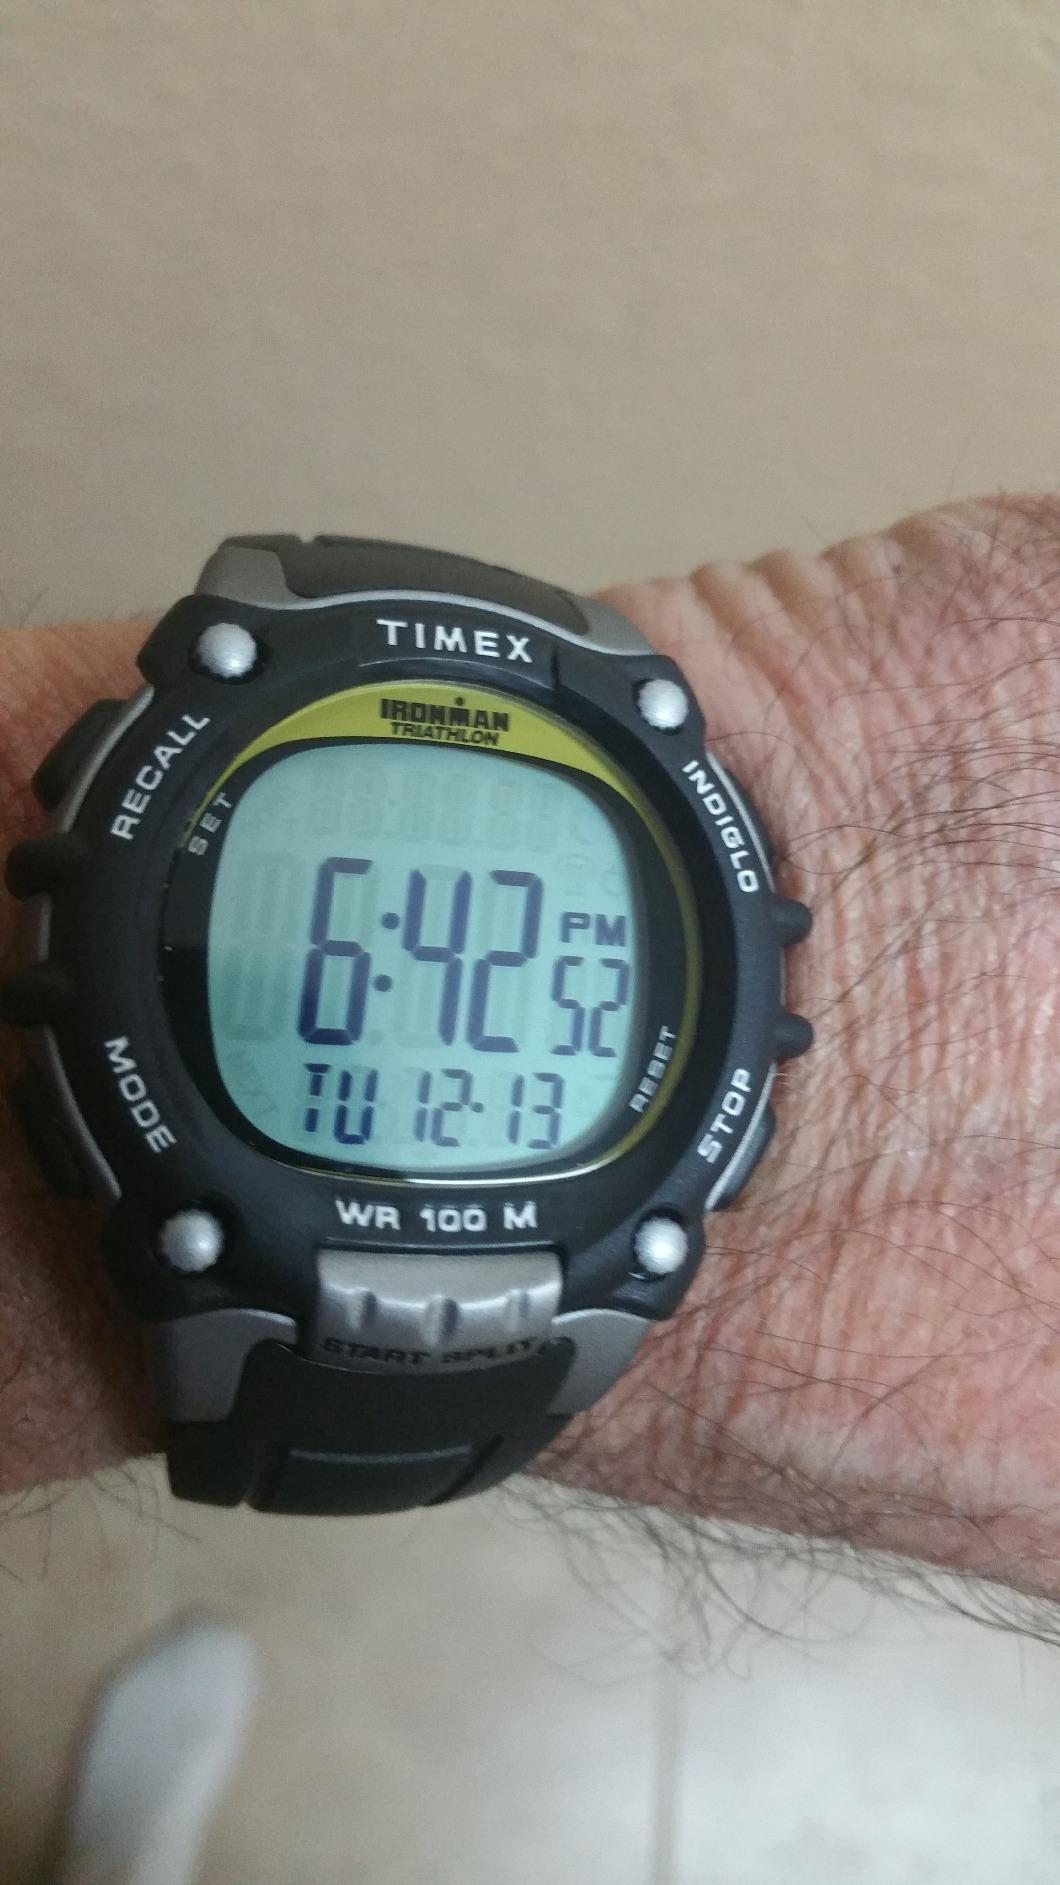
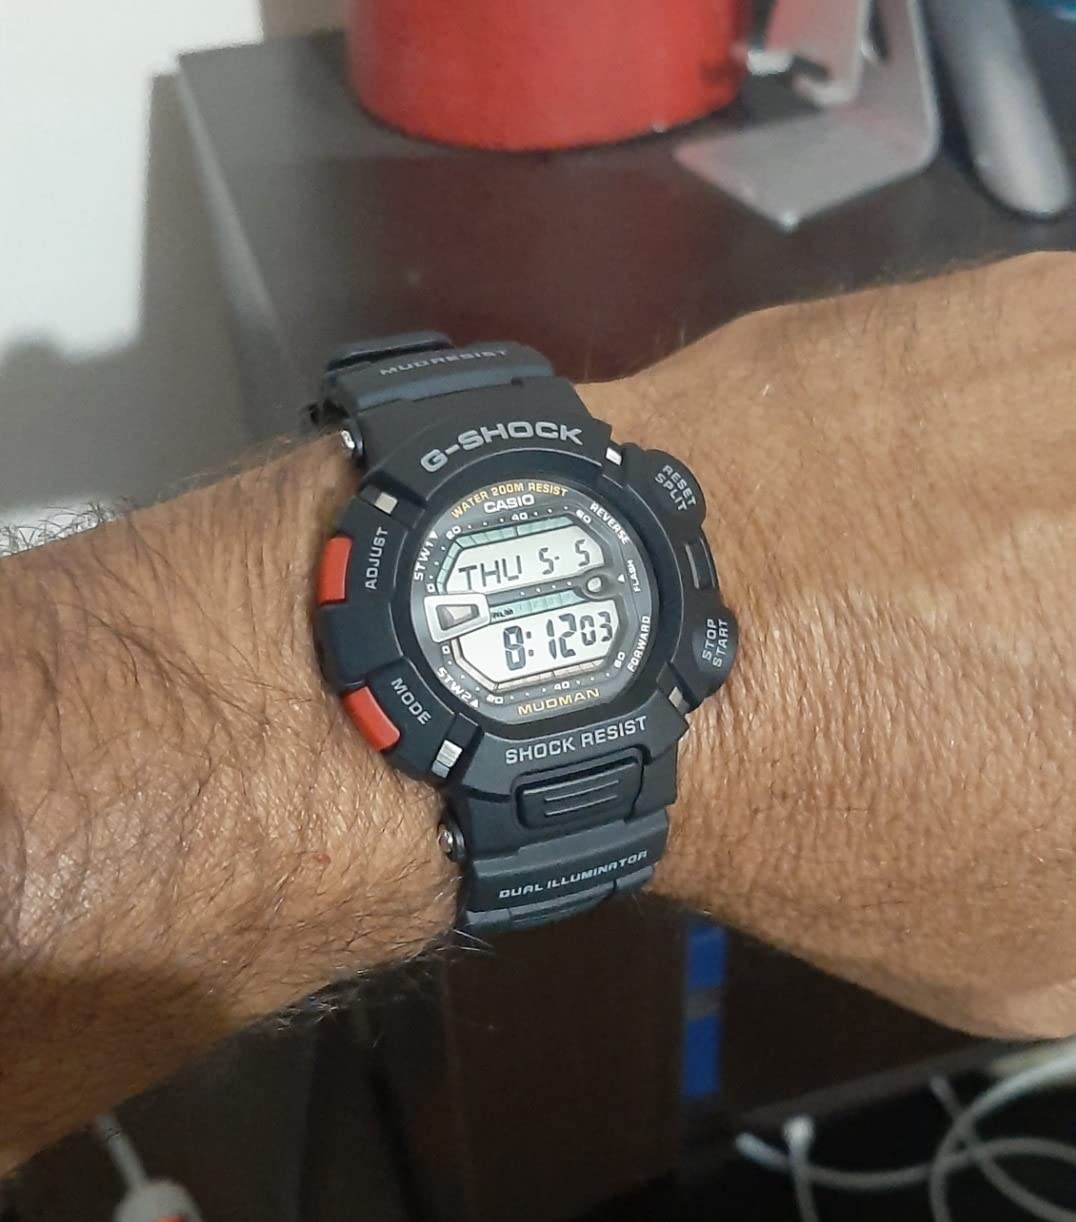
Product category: accessories_watch
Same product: no